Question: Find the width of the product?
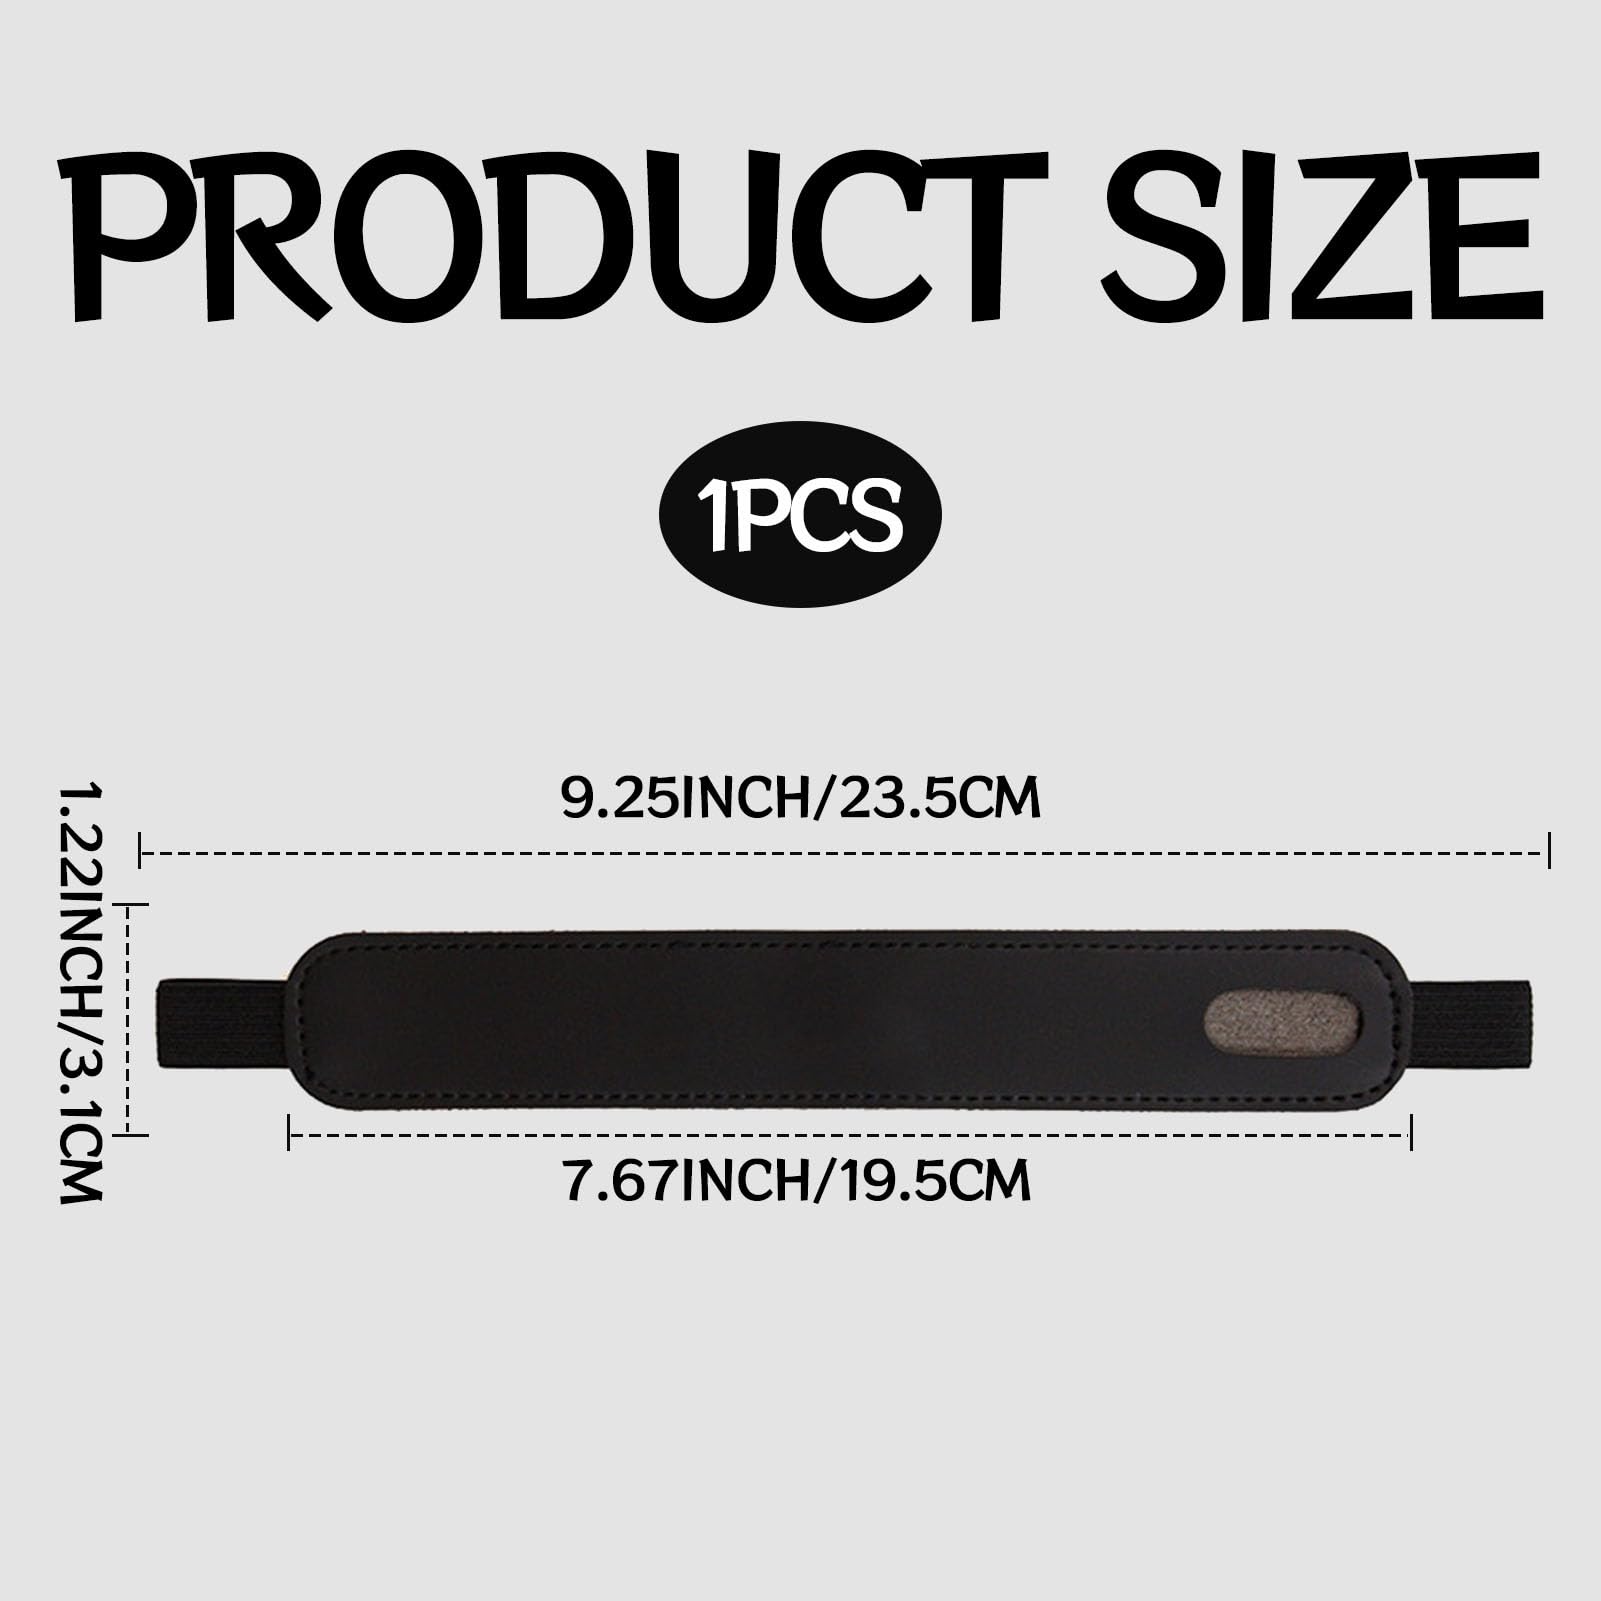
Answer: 23.5 centimetre